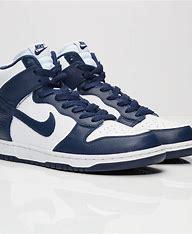
Brand: Nike
Model: Dunk Retro